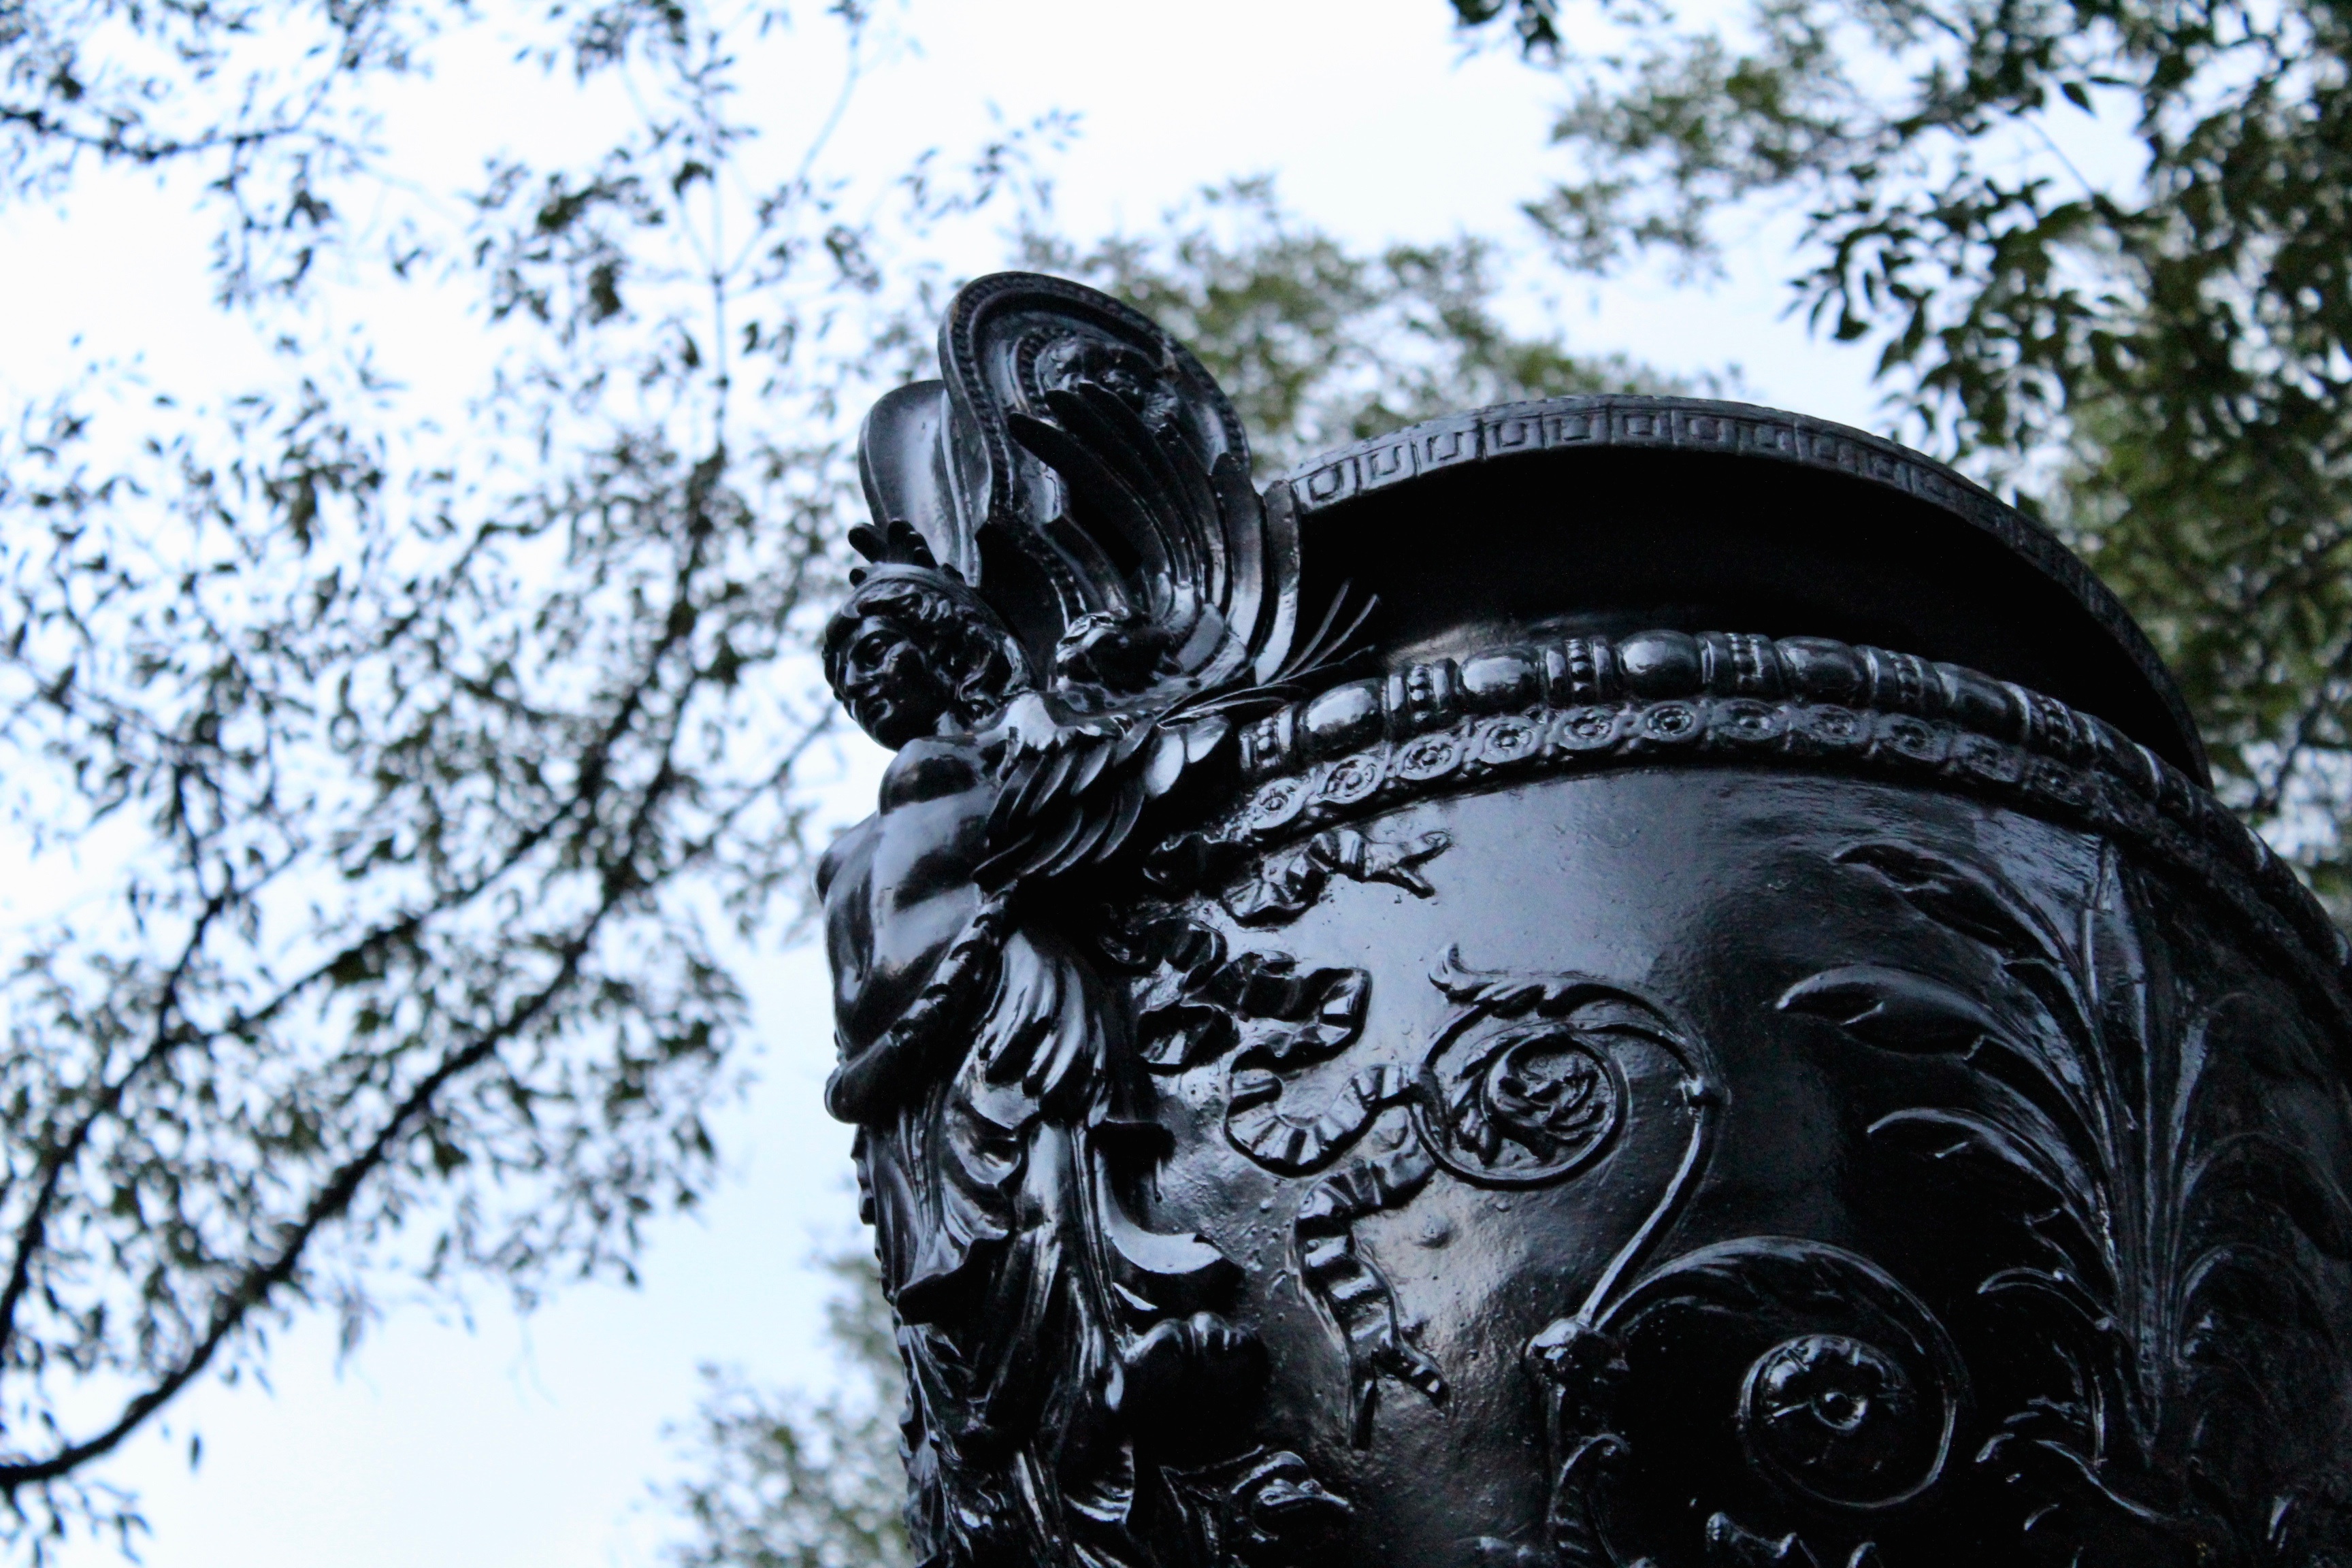
monument, statue, monochrome, sculpture, art, temple